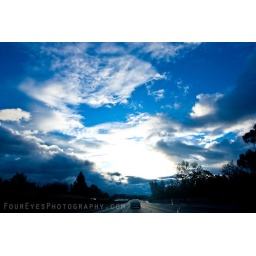
Driving on the 101 toward the 134 to Pasadena.... black clouds looming in the distance.